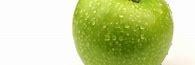
Label: apple